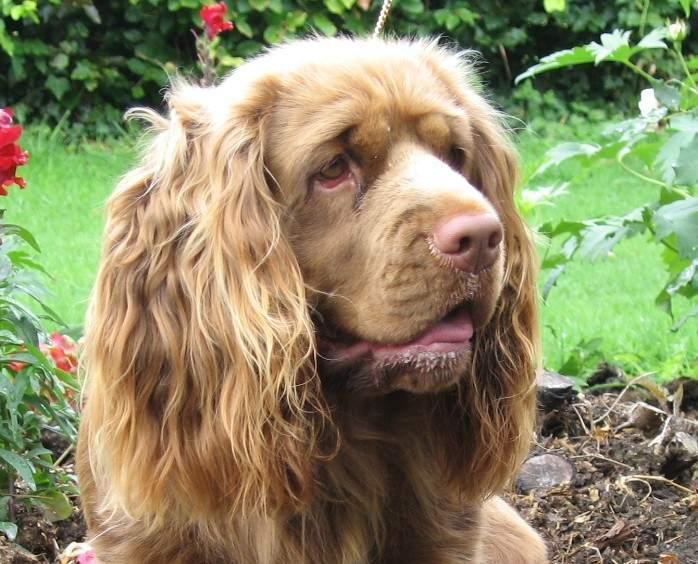
Sussex_spaniel